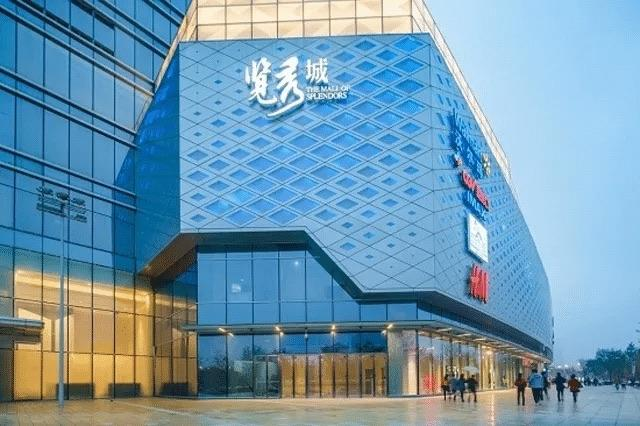
地标名称：金茂览秀城
所在城市：长沙市·岳麓区